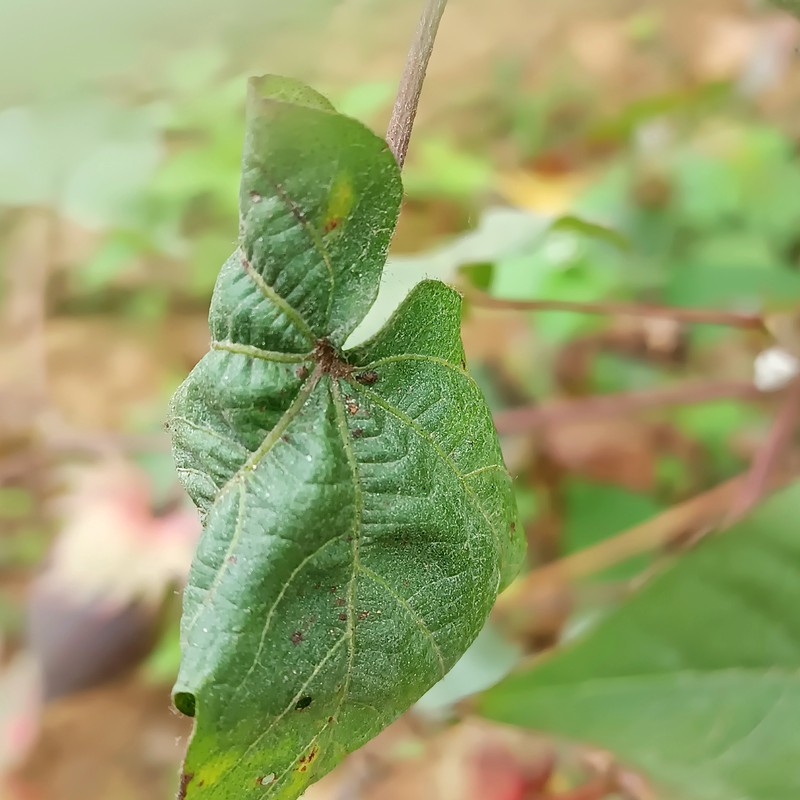
Label: Curl Virus